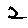
Label: 2